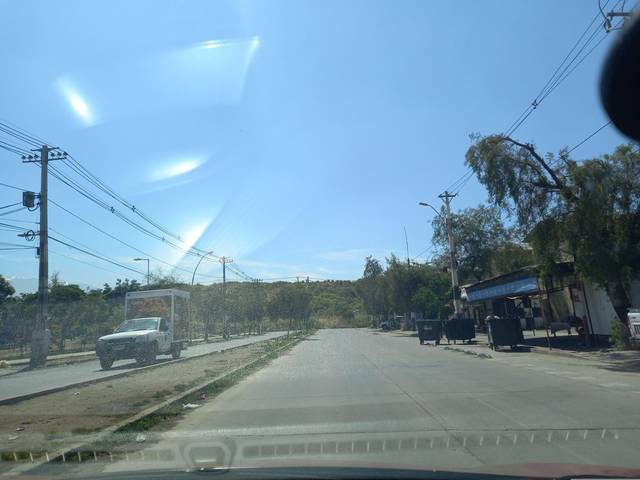
Region: Chile
Coordinates: -33.62, -70.604